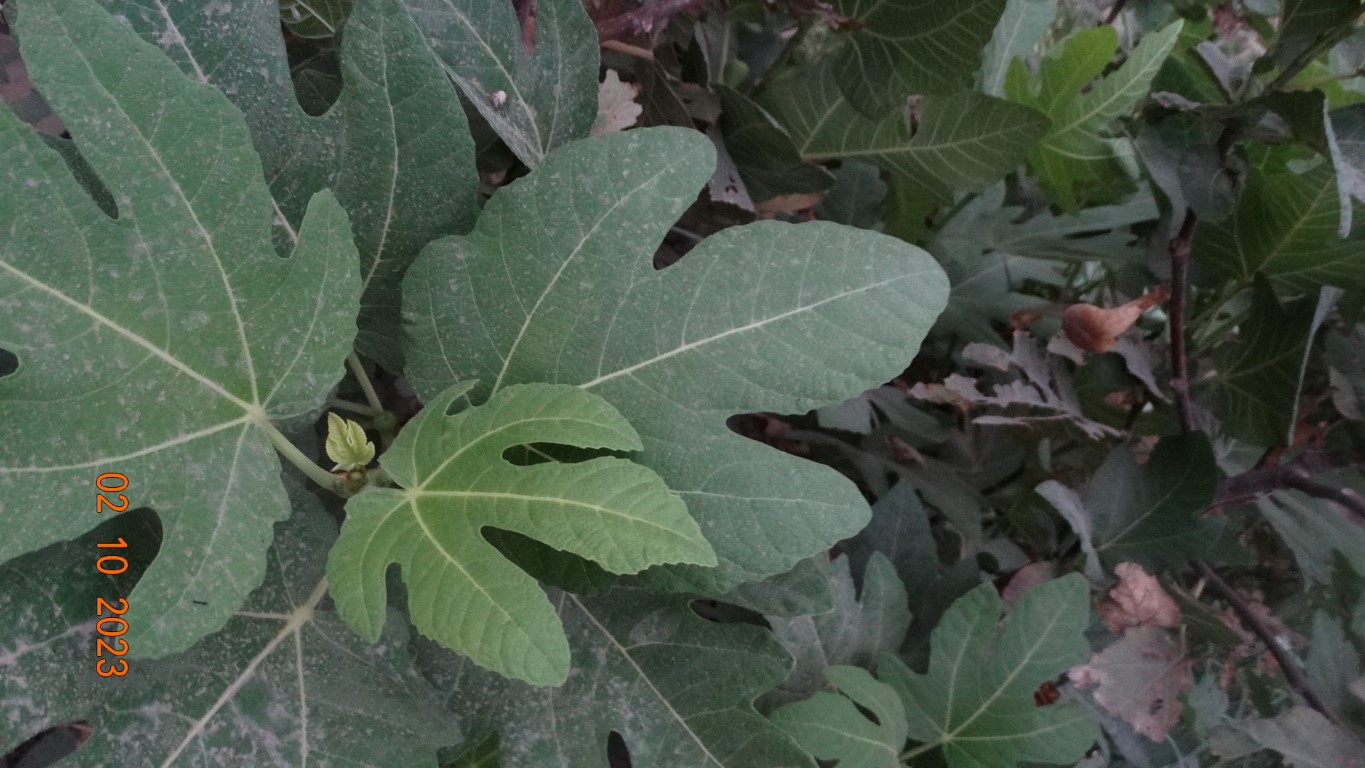
Label: healthy